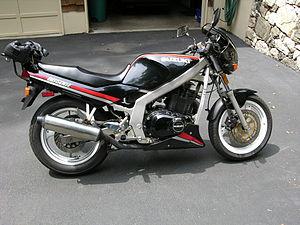
La GS500 est une moto produite par le constructeur japonais Suzuki. C'est un roadster, qui se décline en deux versions : E pour la version non carénée, et F pour la version carénée.